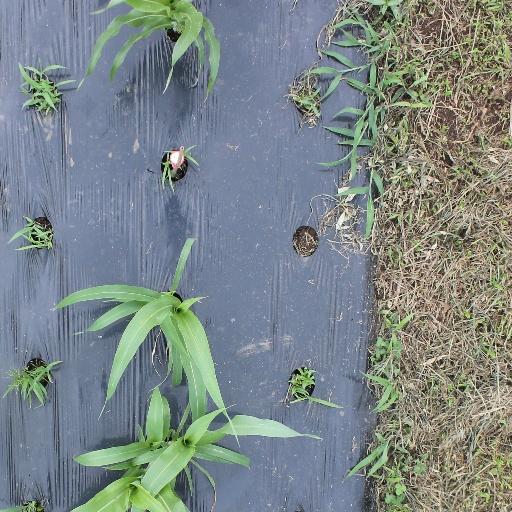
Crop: sorghum